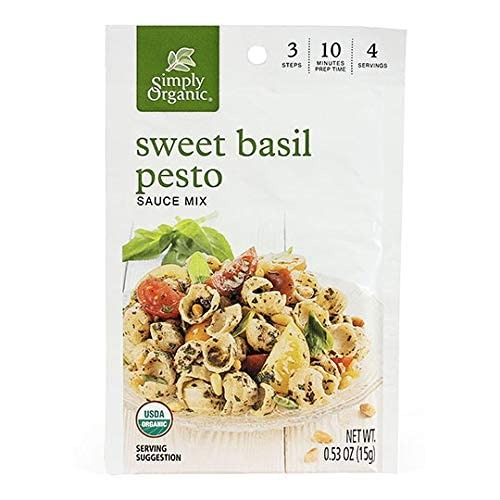
Item Name: Simply Organic Mix Pesto Swt Basil Org, 0.53 Oz (Pack Of 12)
Bullet Point: Simply Organic Mix Pesto Swt Basil Org, 0.53 Oz (Pack Of 12)
Value: 1.0
Unit: Count

Price: 36.35